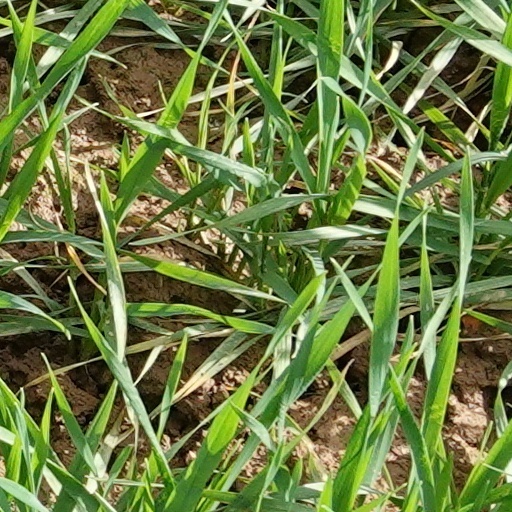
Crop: wheat